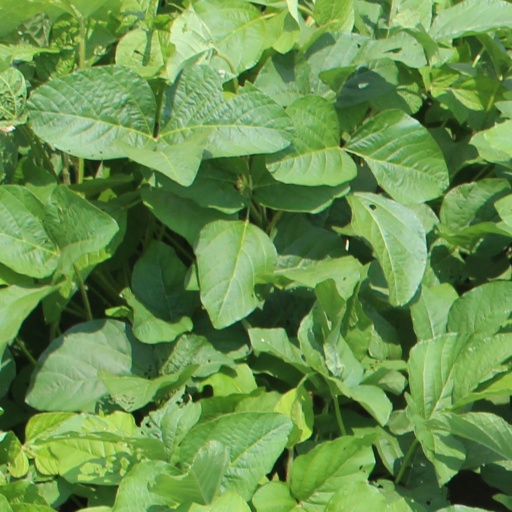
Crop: soybean